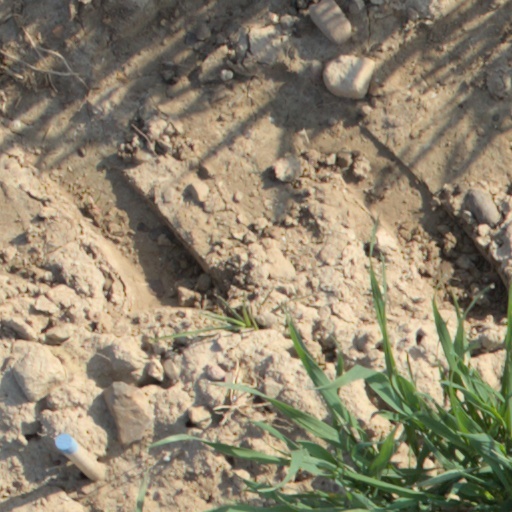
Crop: wheat